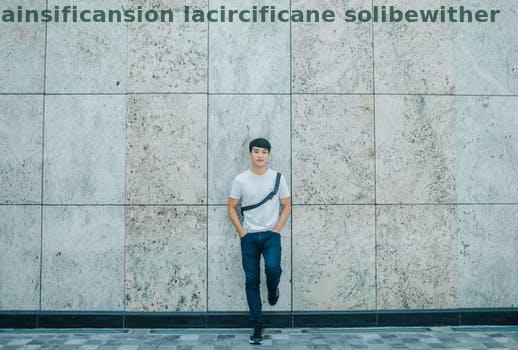
Label: Watermark